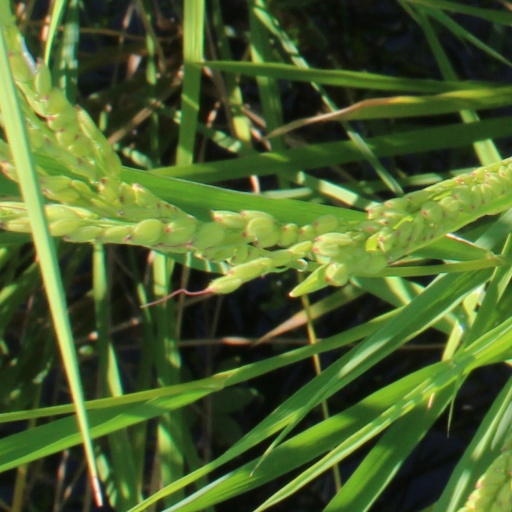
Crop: rice